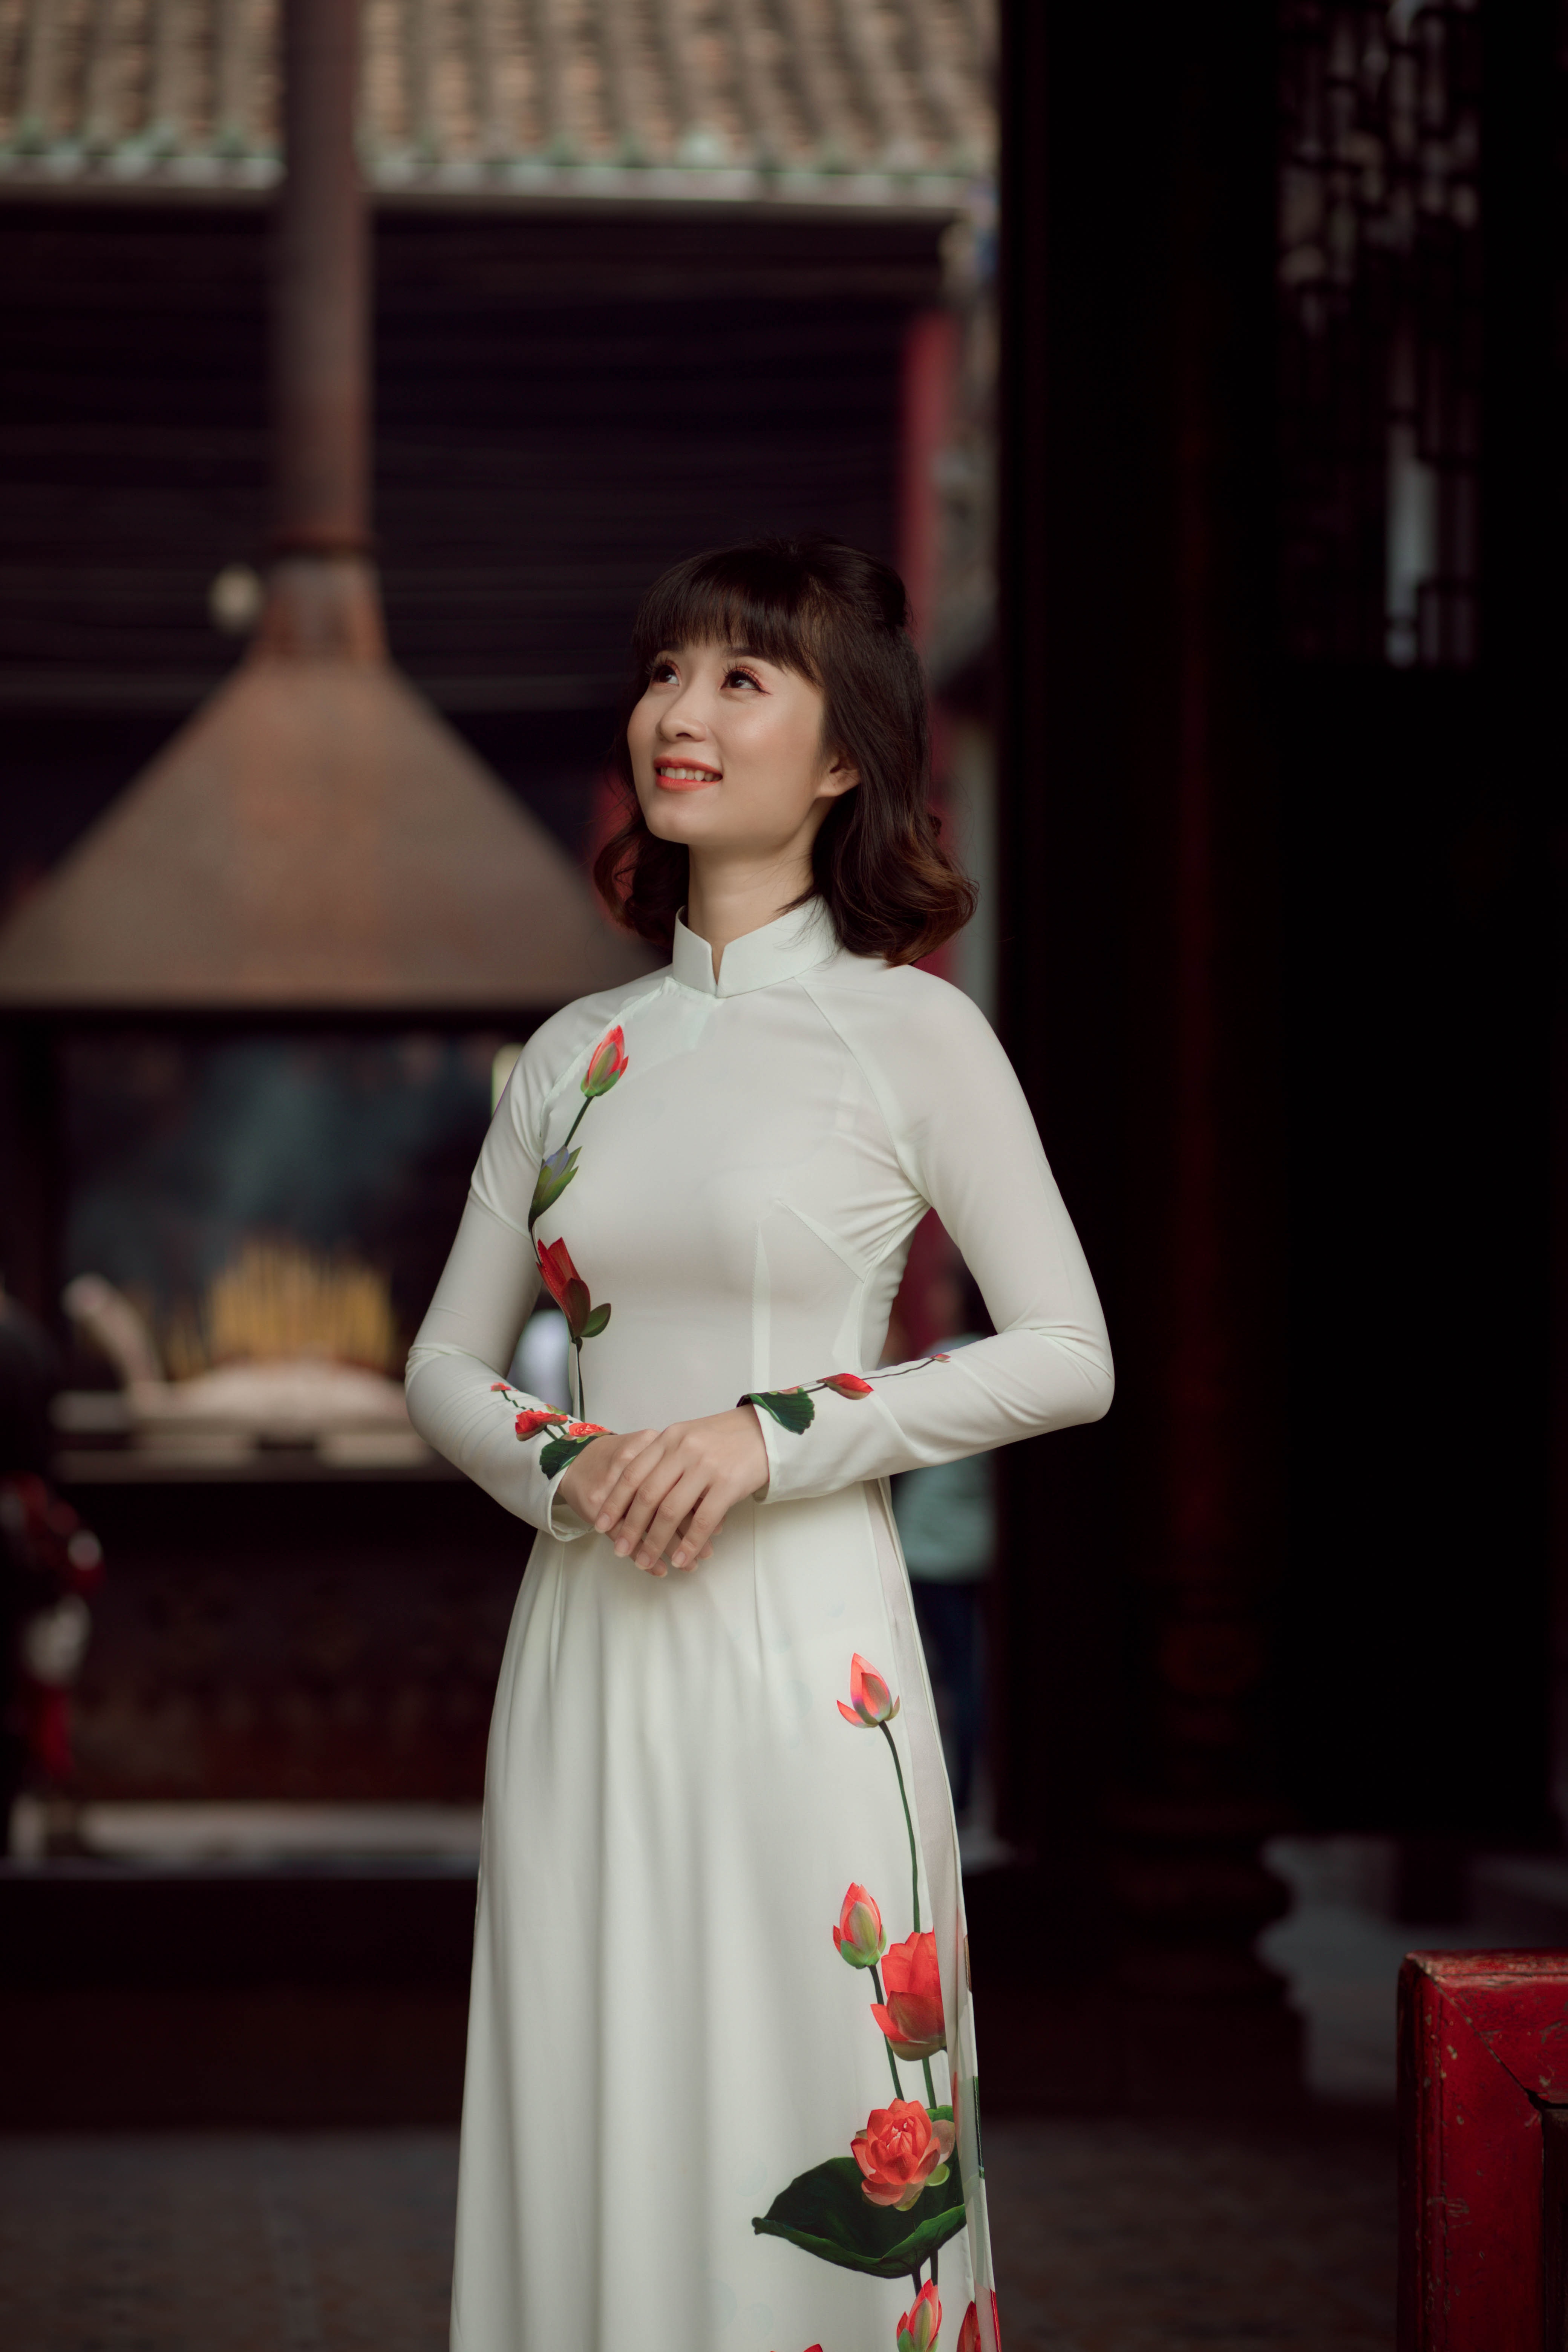
white, clothing, dress, beauty, fashion, tradition, fashion design, formal wear, gown, textile, photography, vintage clothing, plant, retro style, model, style, performance, costume, fashion model